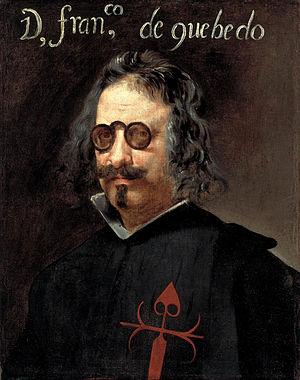
Portrait de Francisco de Quevedo, Madrid, Institut Valencia de Don Juan (Madrid).
Francisco Gómez de Quevedo Villegas y Santibáñez Cevallos, né probablement le 14 septembre 1580 à Madrid et mort le 8 septembre 1645 à Villanueva de los Infantes, province de Ciudad Real, est un écrivain espagnol du Siècle d’or, dont il est l’une des figures les plus importantes et les plus complexes de la littérature.